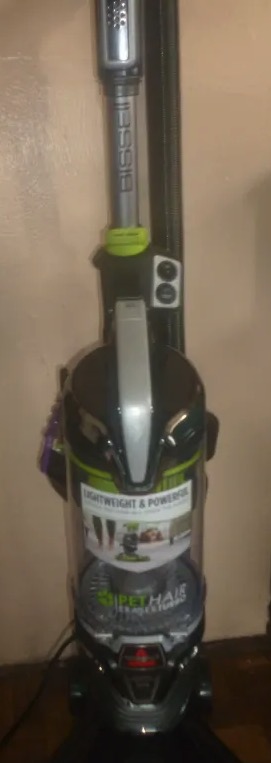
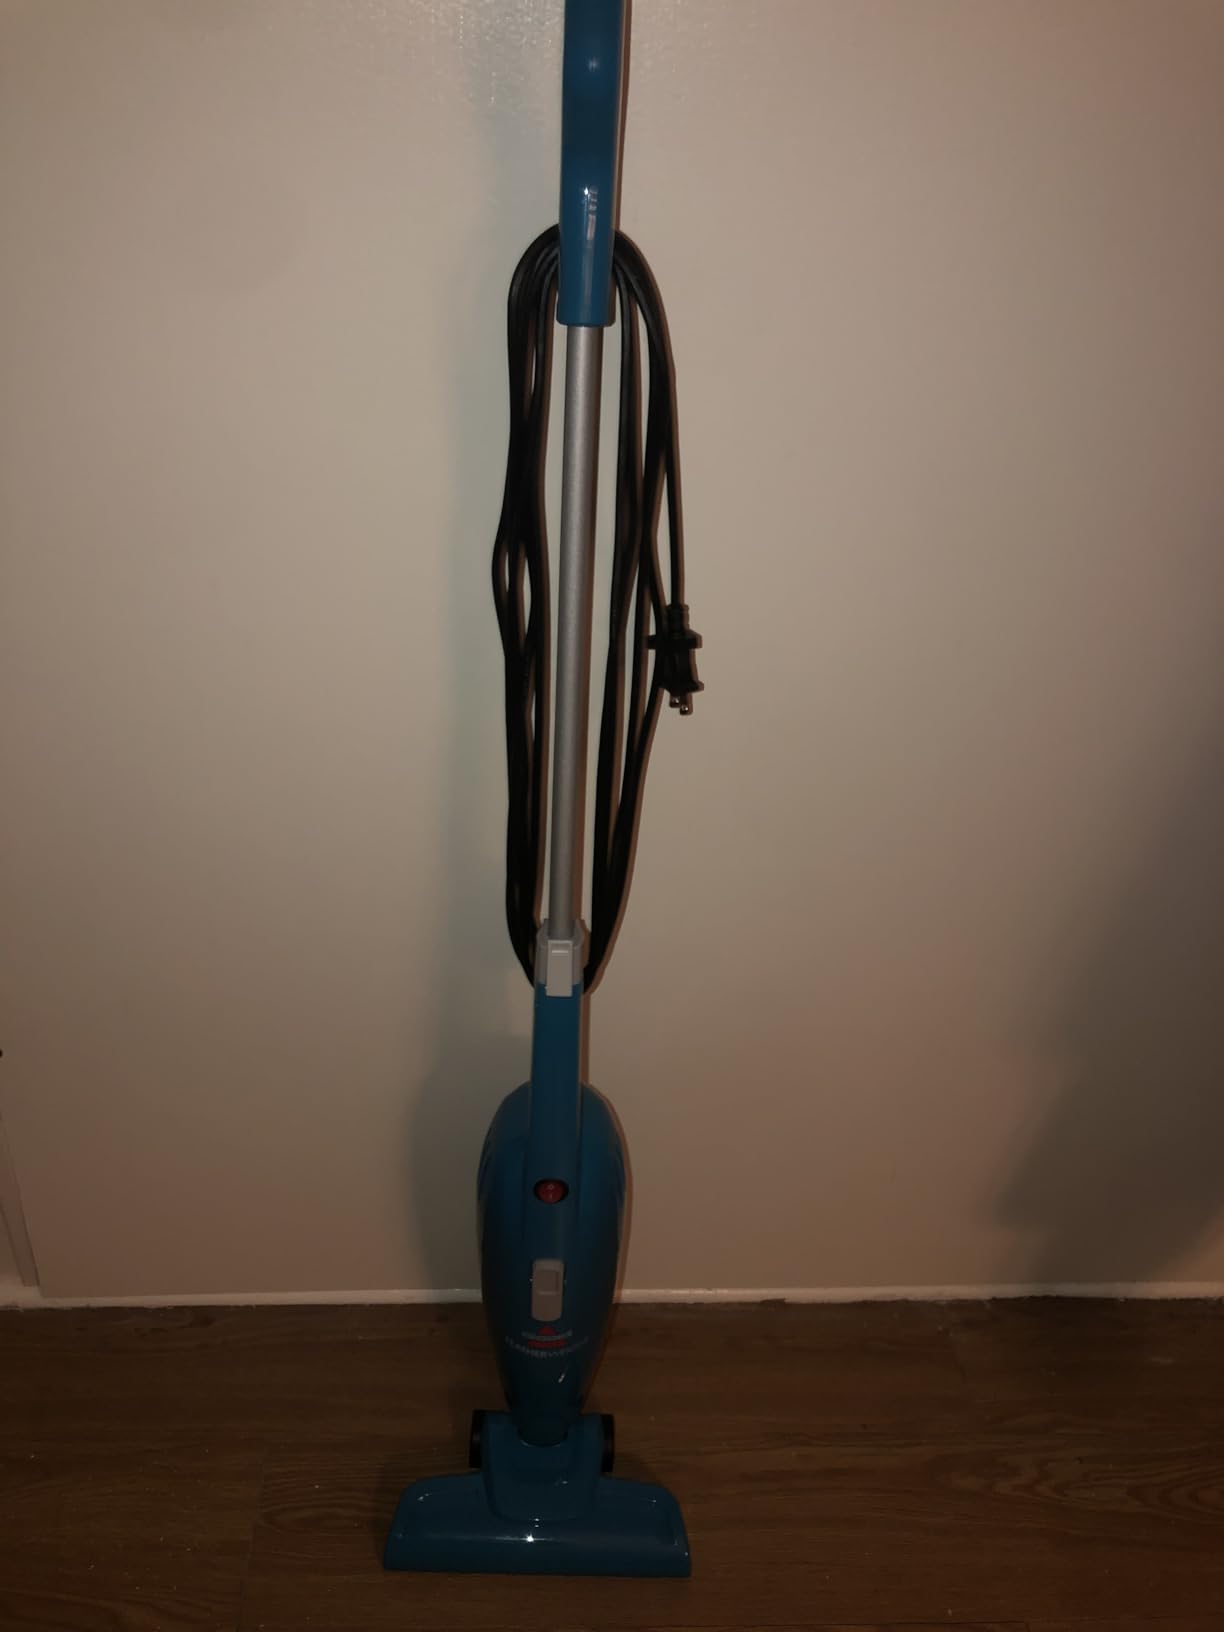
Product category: items_vacuum
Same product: no